Michi Kobi

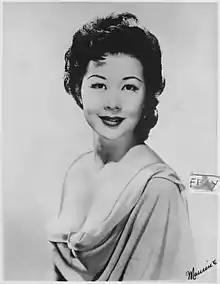
Kobi

Michi Kobi (2 November 1924 – 1 March 2016), born Machiko Kobinata Okamoto, was an American actress.